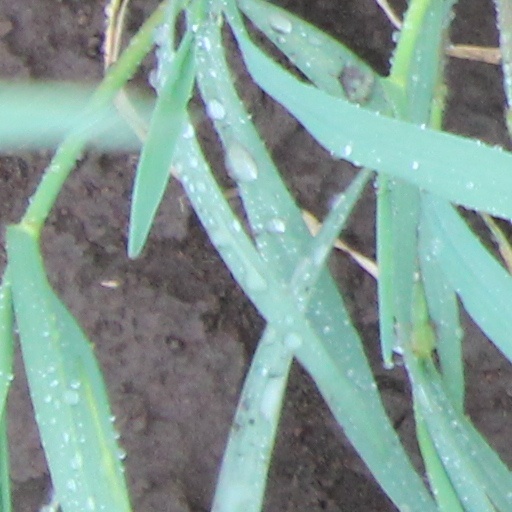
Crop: wheat